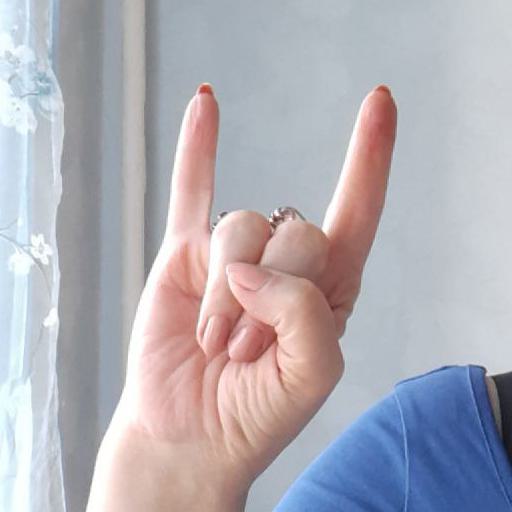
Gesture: rock